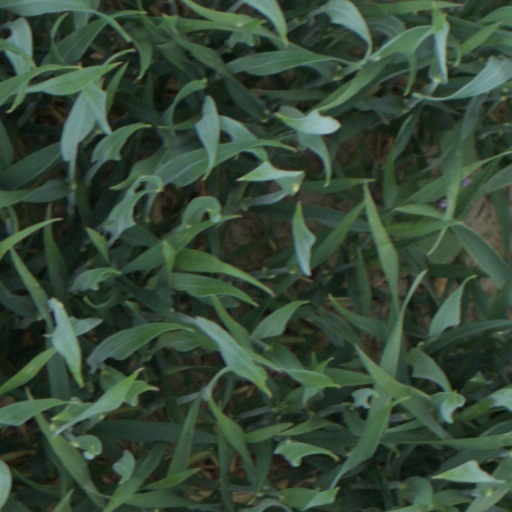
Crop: wheat